American Quarter Horse Association

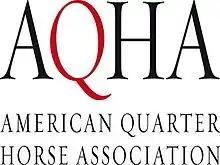
American Quarter Horse Association logo

The American Quarter Horse Association (AQHA), based in Amarillo, Texas, United States, is an international organization dedicated to the preservation, improvement and record-keeping of the American Quarter Horse. The association sanctions many competitive events and maintains the official registry. The organization also houses the American Quarter Horse Hall of Fame and Museum and sponsors educational programs. The organization was founded in 1940 in Fort Worth, Texas, and now has nearly 234,627 members, over 32,000 of whom are international.